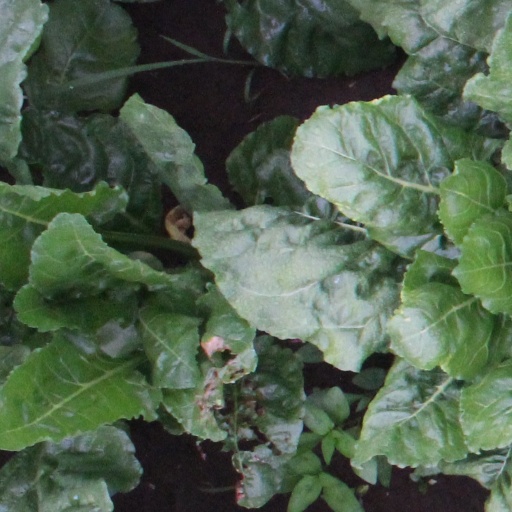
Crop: sugar beet